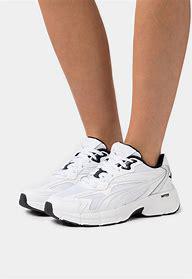
Brand: Puma
Model: Teveris Nitro